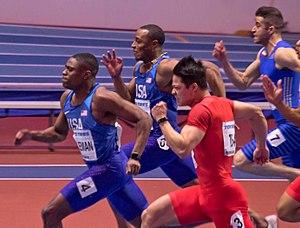
Su Bingtian est un athlète chinois, spécialiste des épreuves de sprint.